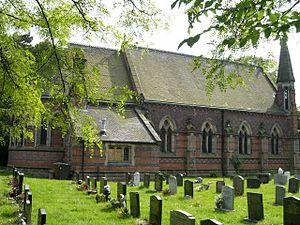
Crewe Green est une localité anglaise située dans le comté de Cheshire.